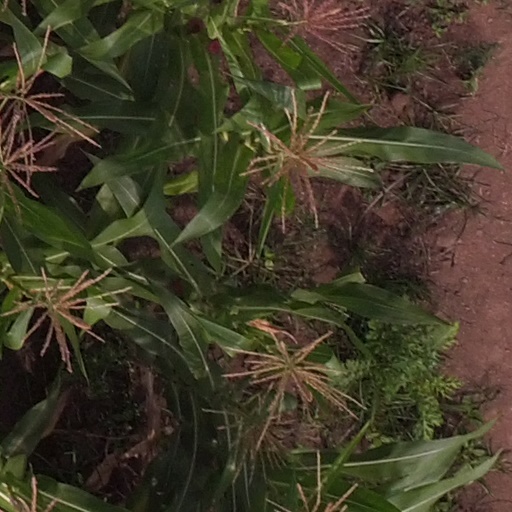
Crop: maize; corn